Chiba Keiai Senior High School

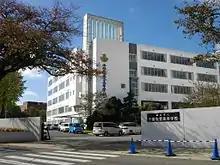
Chiba Keiai Senior High School

It originated from the April 1925 establishment of the Kanto Junior High School. On March 31, 1948, the governor of Chiba Prefecture approved the creation of Chiba Kanto High School, which changed its name to Chiba Keiai on July 8, 1958, and moved to its current location on April 8, 1964.